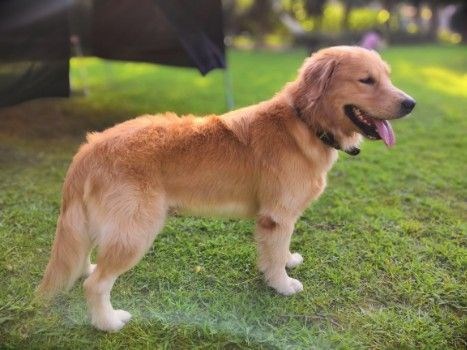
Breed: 5355-n000126-golden_retriever